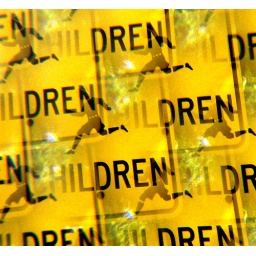
&amp;quot;slow children playing&amp;quot; sign across the street from our house. cropped and slightly enhanced in photoshop.